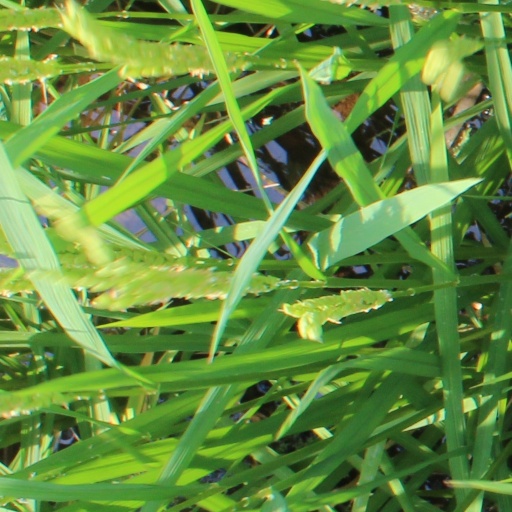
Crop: rice